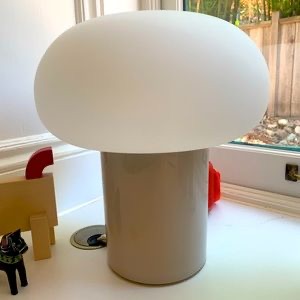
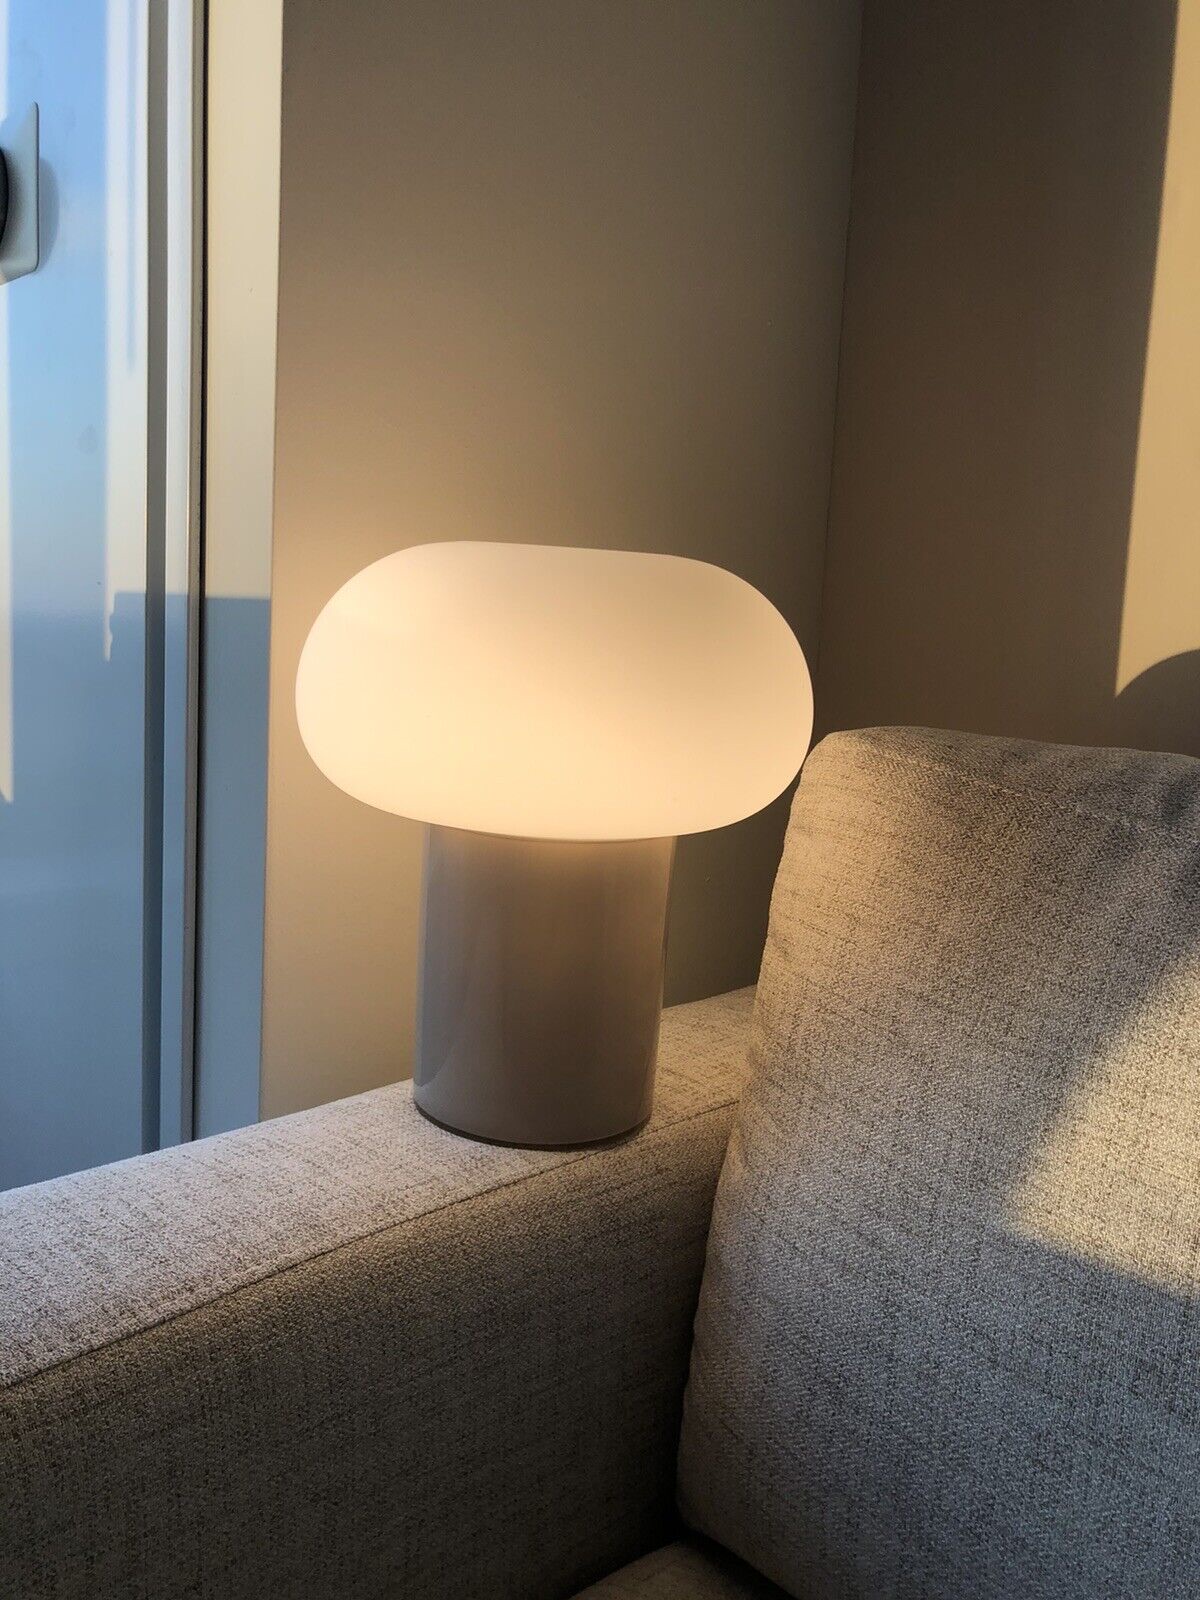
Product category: misc
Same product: yes